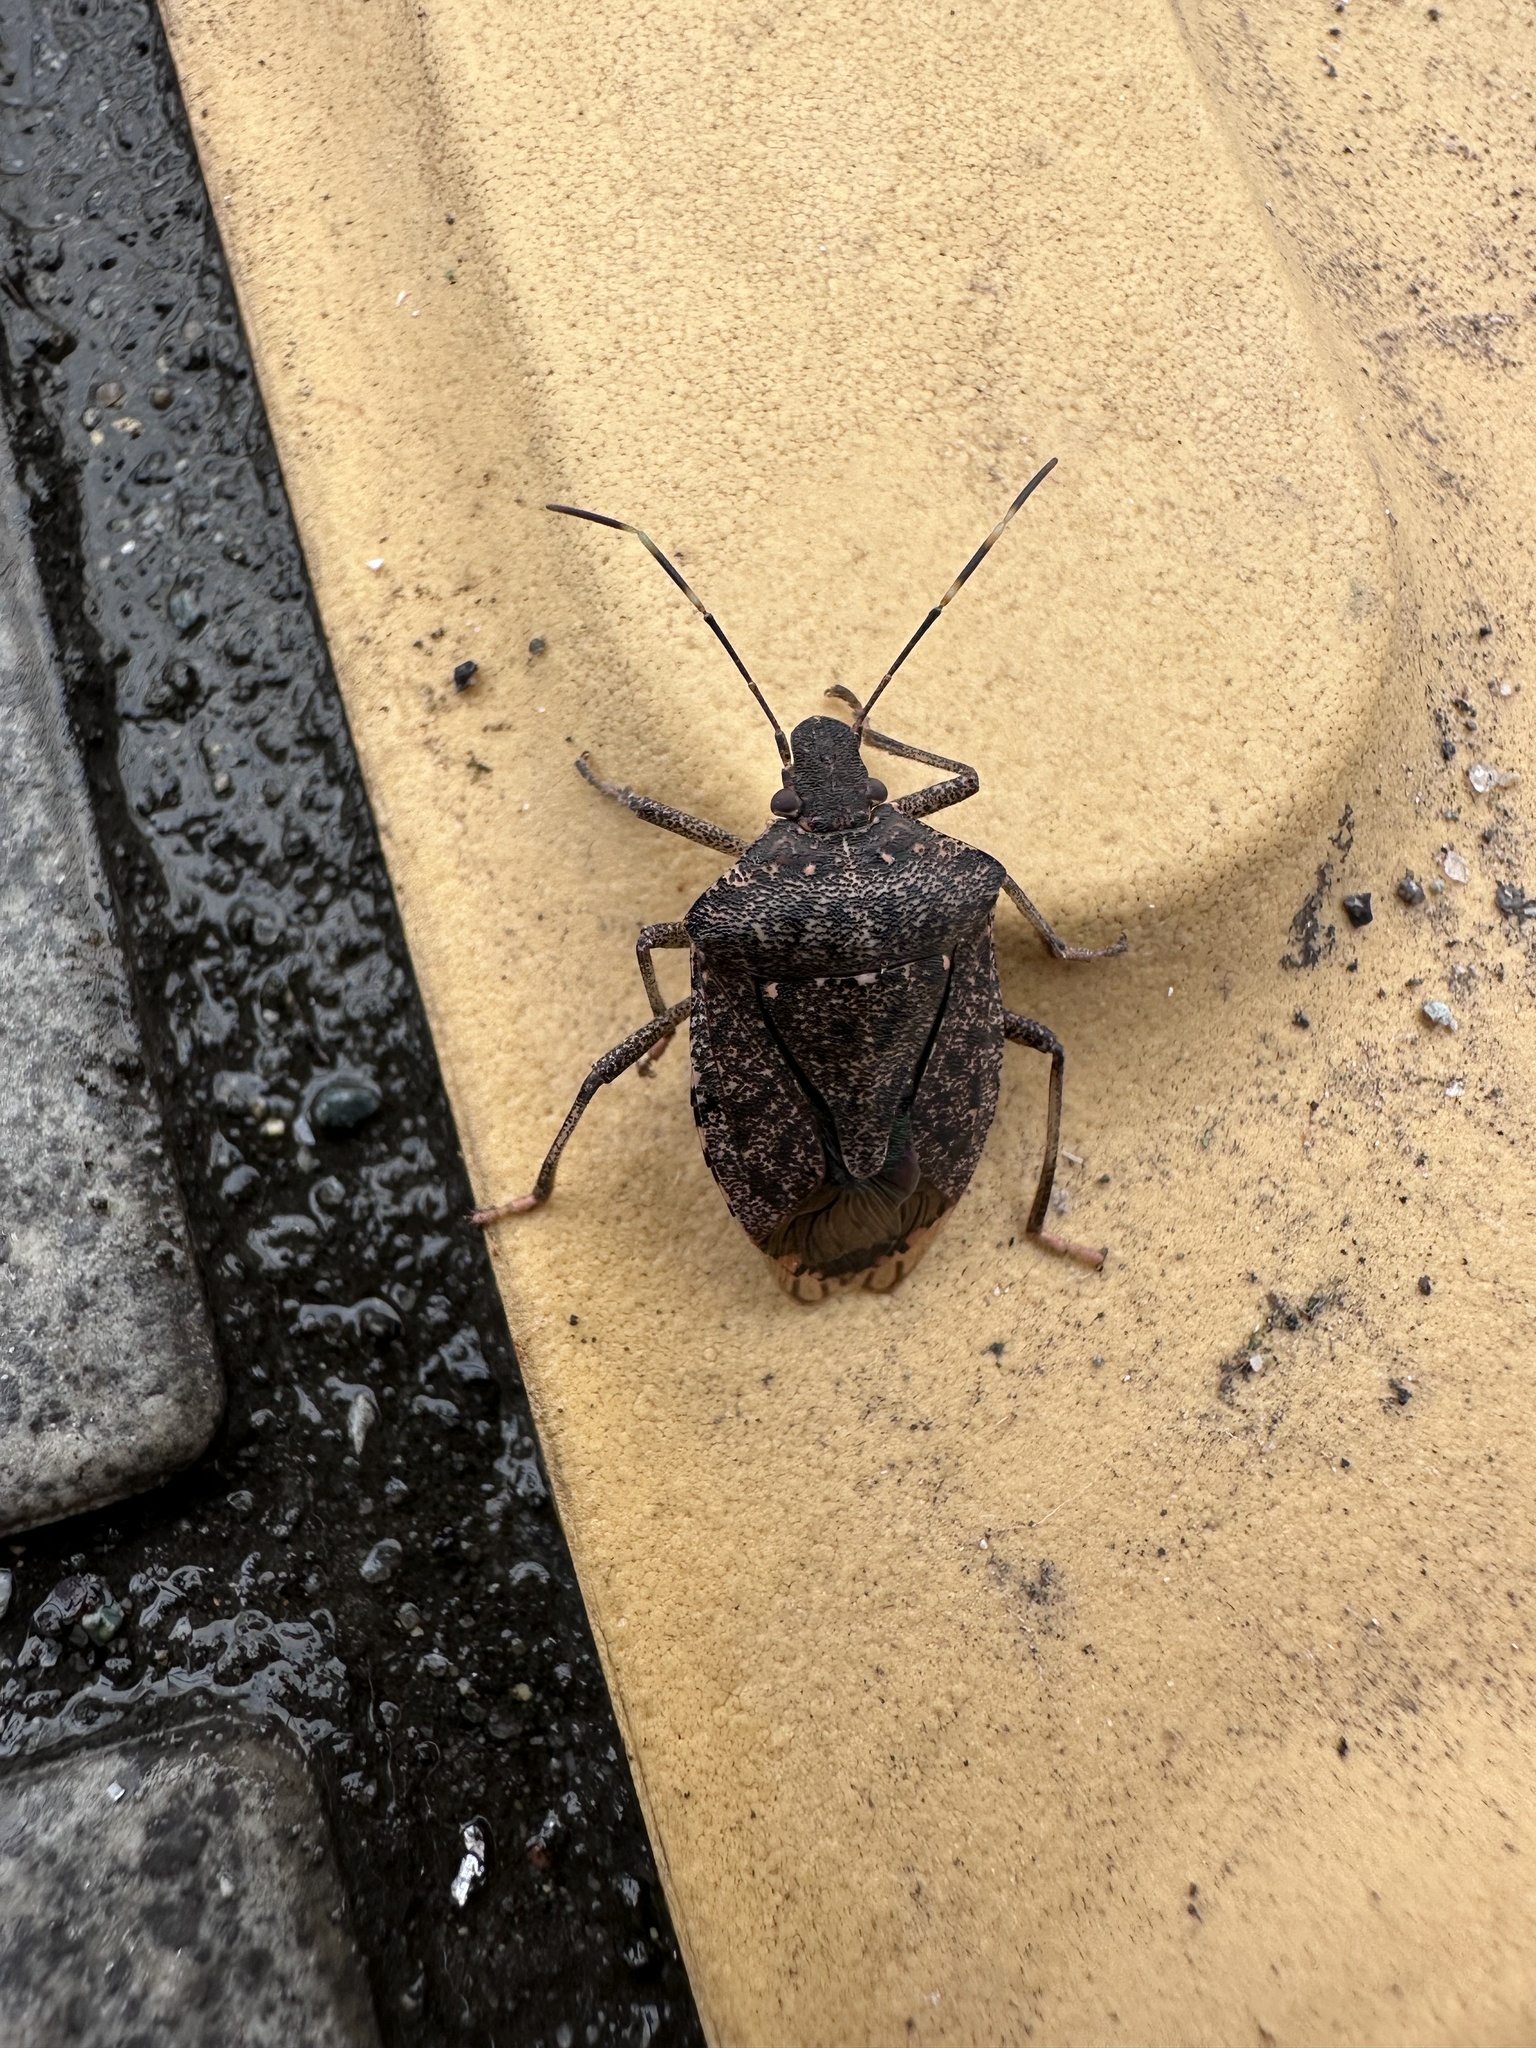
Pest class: stink_bug